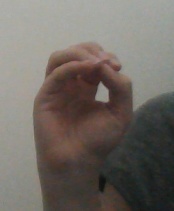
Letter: ha